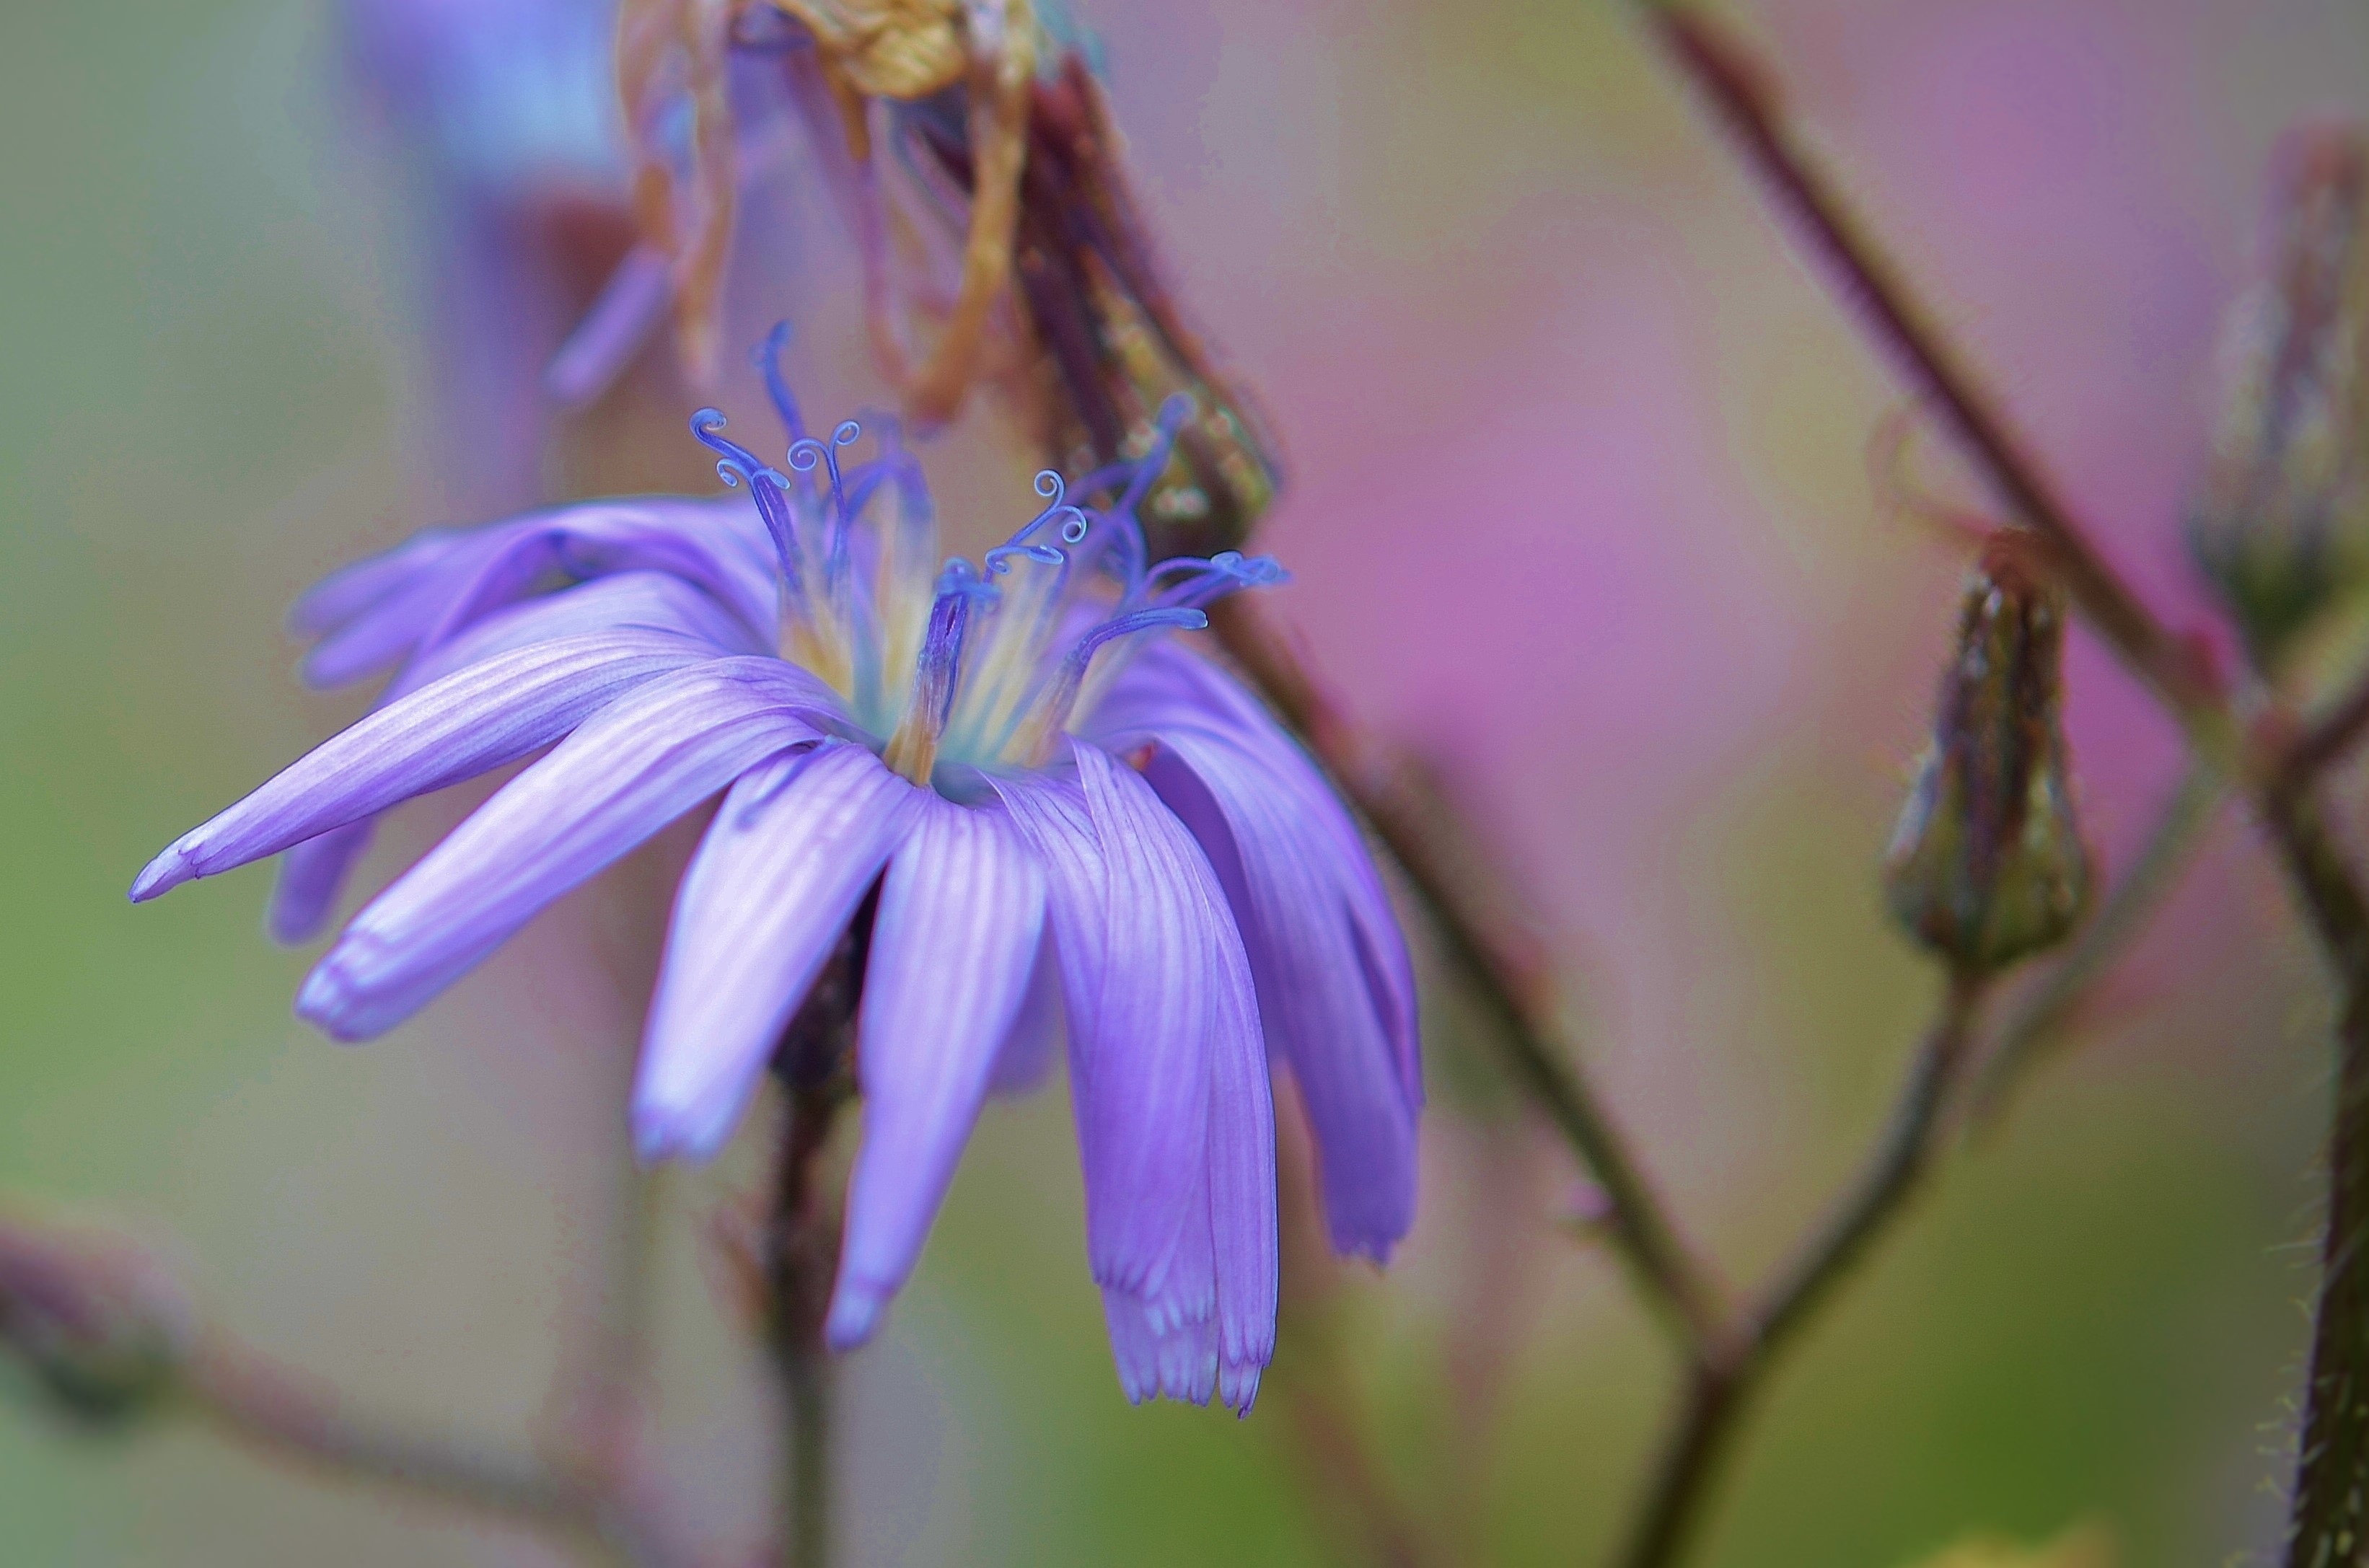
nature, blossom, plant, photography, leaf, flower, petal, bloom, summer, floral, pollen, spring, green, herb, insect, macro, natural, botany, blooming, garden, flora, fauna, wildflower, close up, nectar, macro photography, flowering plant, plant stem, land plant